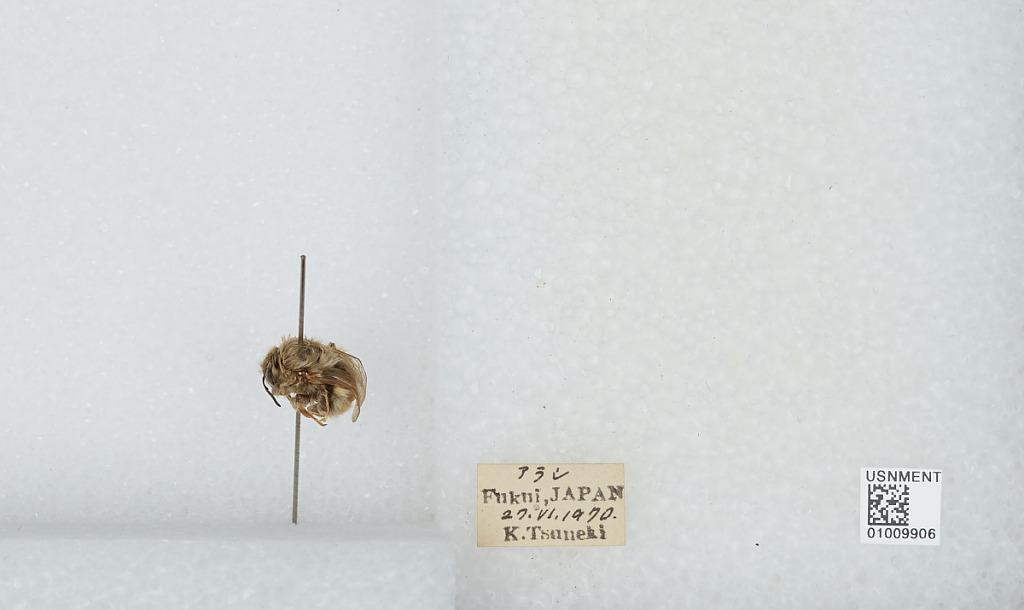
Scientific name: Bombus (Bombus) ignitus Smith
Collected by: K. Tsuneki
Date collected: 1970-6-27
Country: Japan
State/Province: Fukui